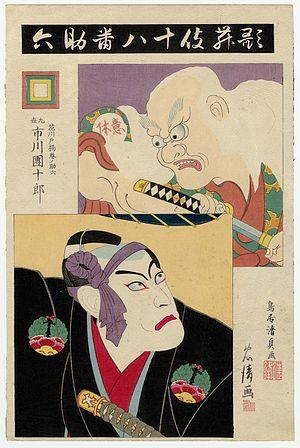
Les Kabuki Jūhachiban, ou « Dix-huit meilleures pièces kabuki », sont un recueil de pièces du répertoire kabuki fortement associées à la lignée Ichikawa Danjūrō d'acteurs depuis leurs premières. Ces œuvres, considérées comme des représentations de référence du style aragoto dans le répertoire, ont été choisies et réunies sous le titre « Les dix-huit » par l'acteur Ichikawa Danjūrō VII. Les Danjūrō continuent depuis à dominer les premiers rôles et l'impression et la production de ces pièces.